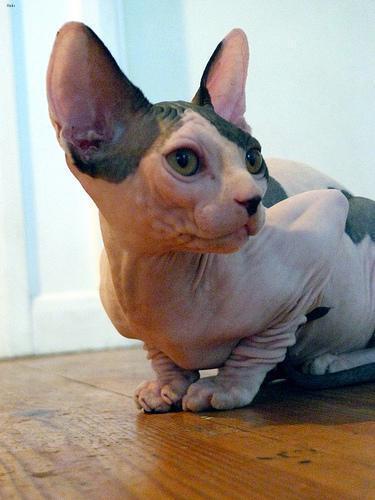
Sphynx